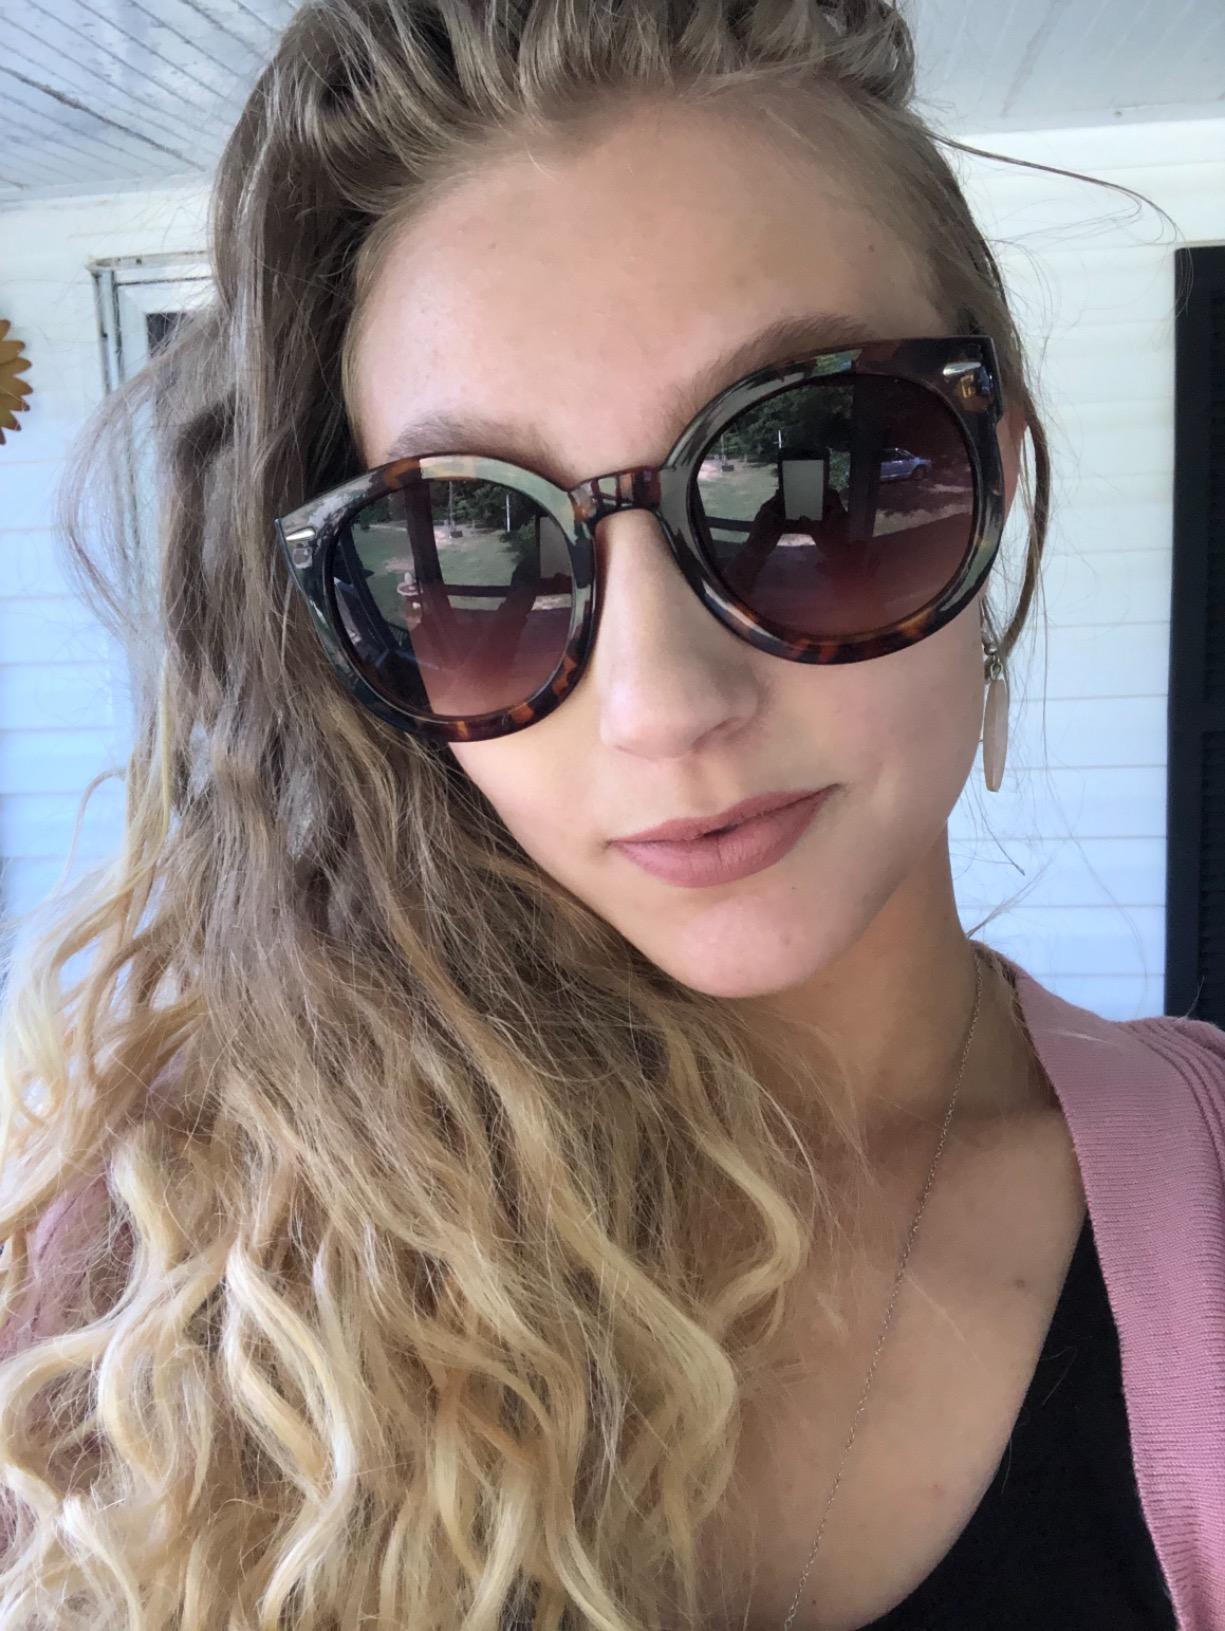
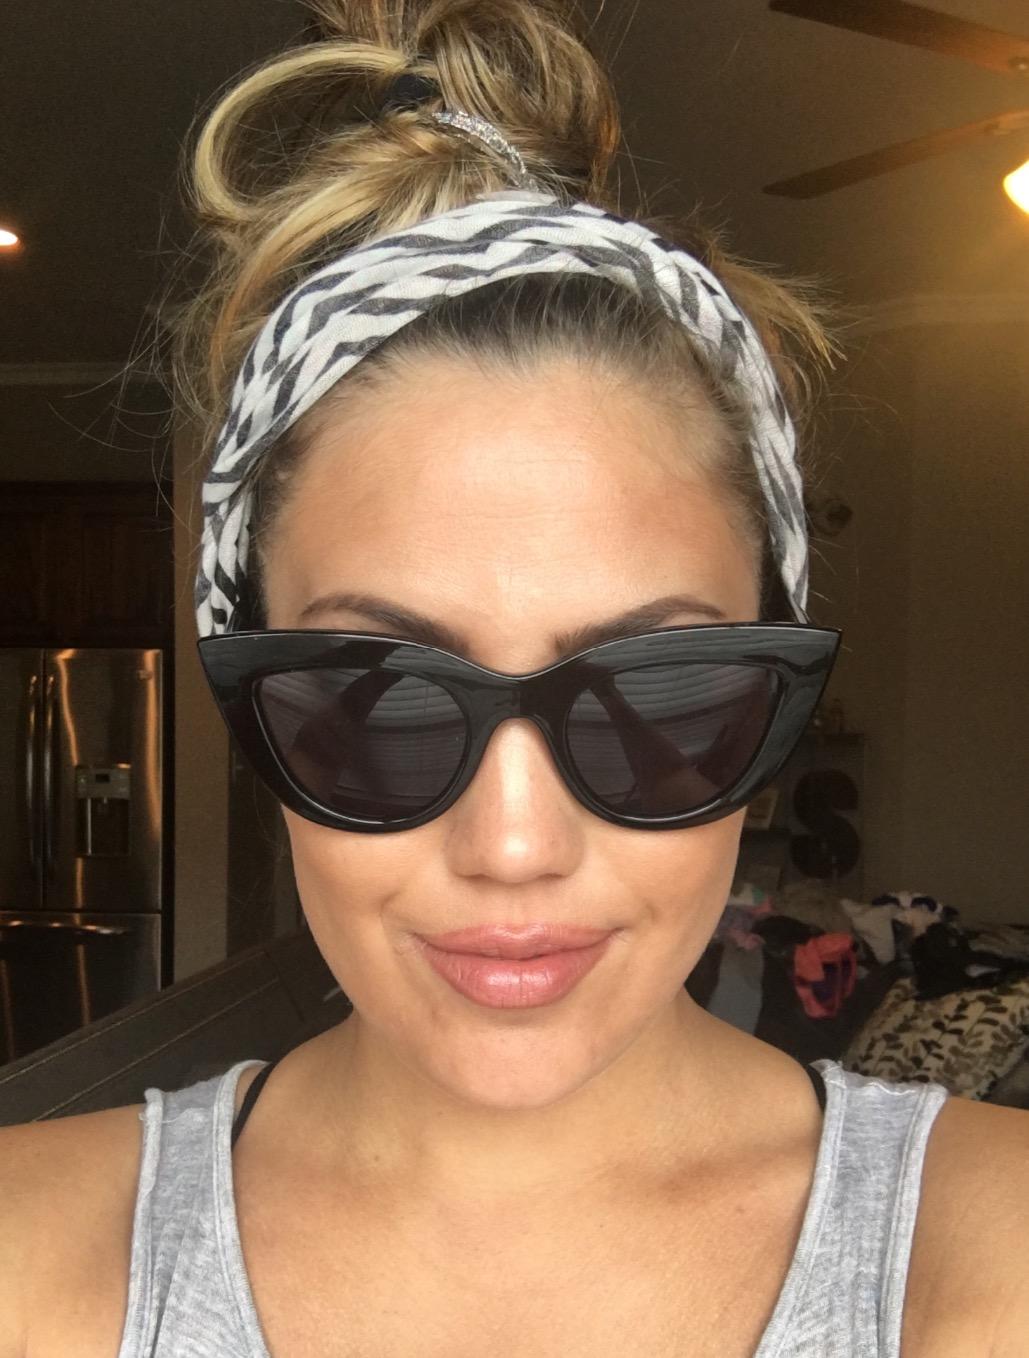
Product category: accessories_sunglasses
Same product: no